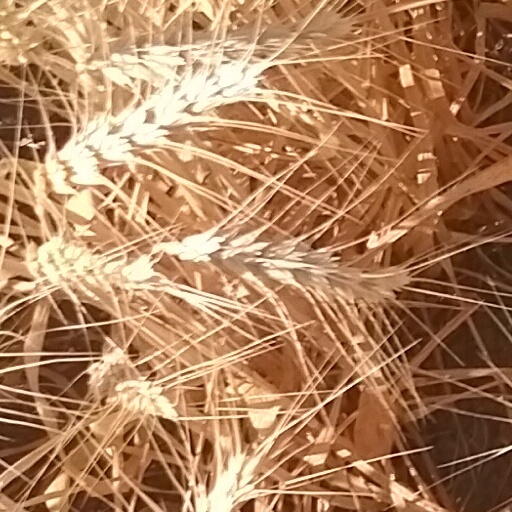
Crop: wheat